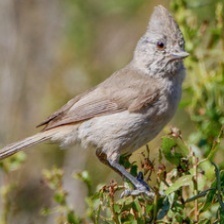
Species: TIT MOUSE
Scientific name: PARIDAE
ImageNet parent category: chickadee